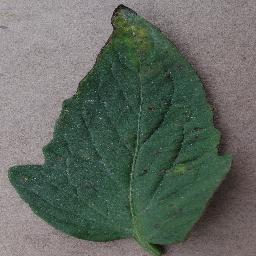
Label: Tomato___Bacterial_spot